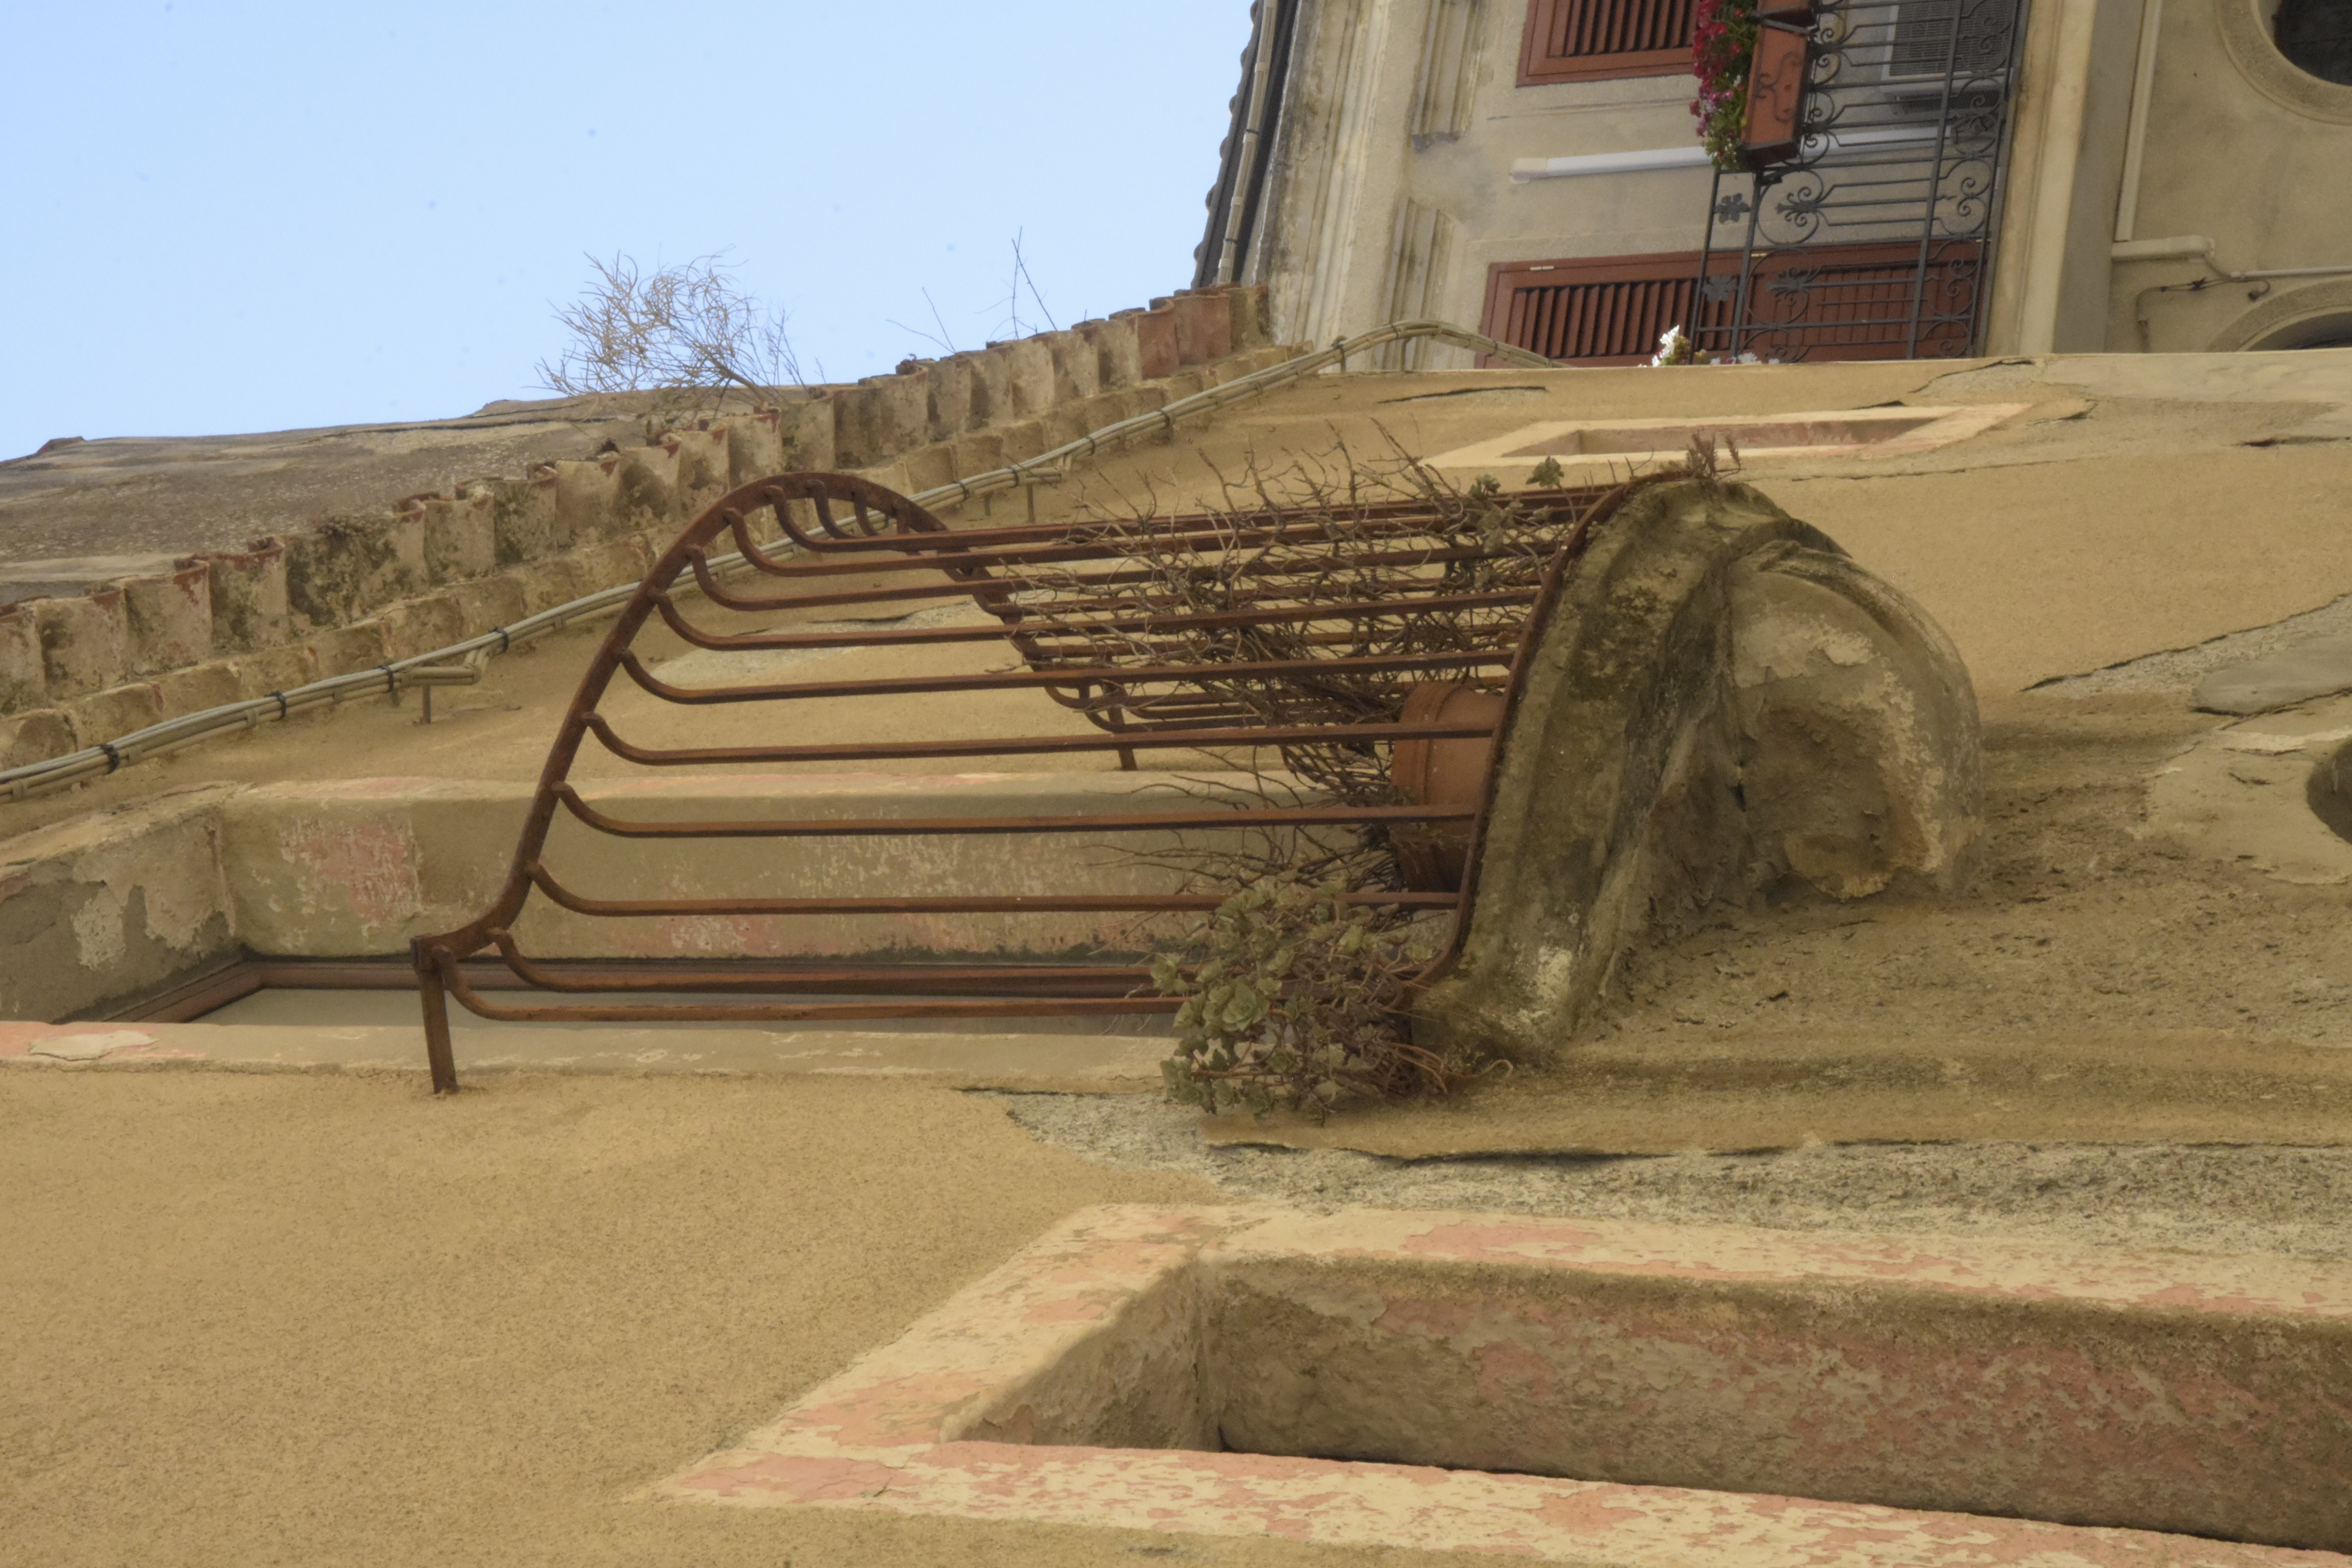
natural, stairs, sky, wood, biome, slope, landscape, automotive tire, Tints and shades, roof, road surface, shade, sand, soil, concrete, grass, rock, Environmental art, shadow, historic site, automotive wheel system, asphalt, facade, stone wall, walkway, flag, wind, metal